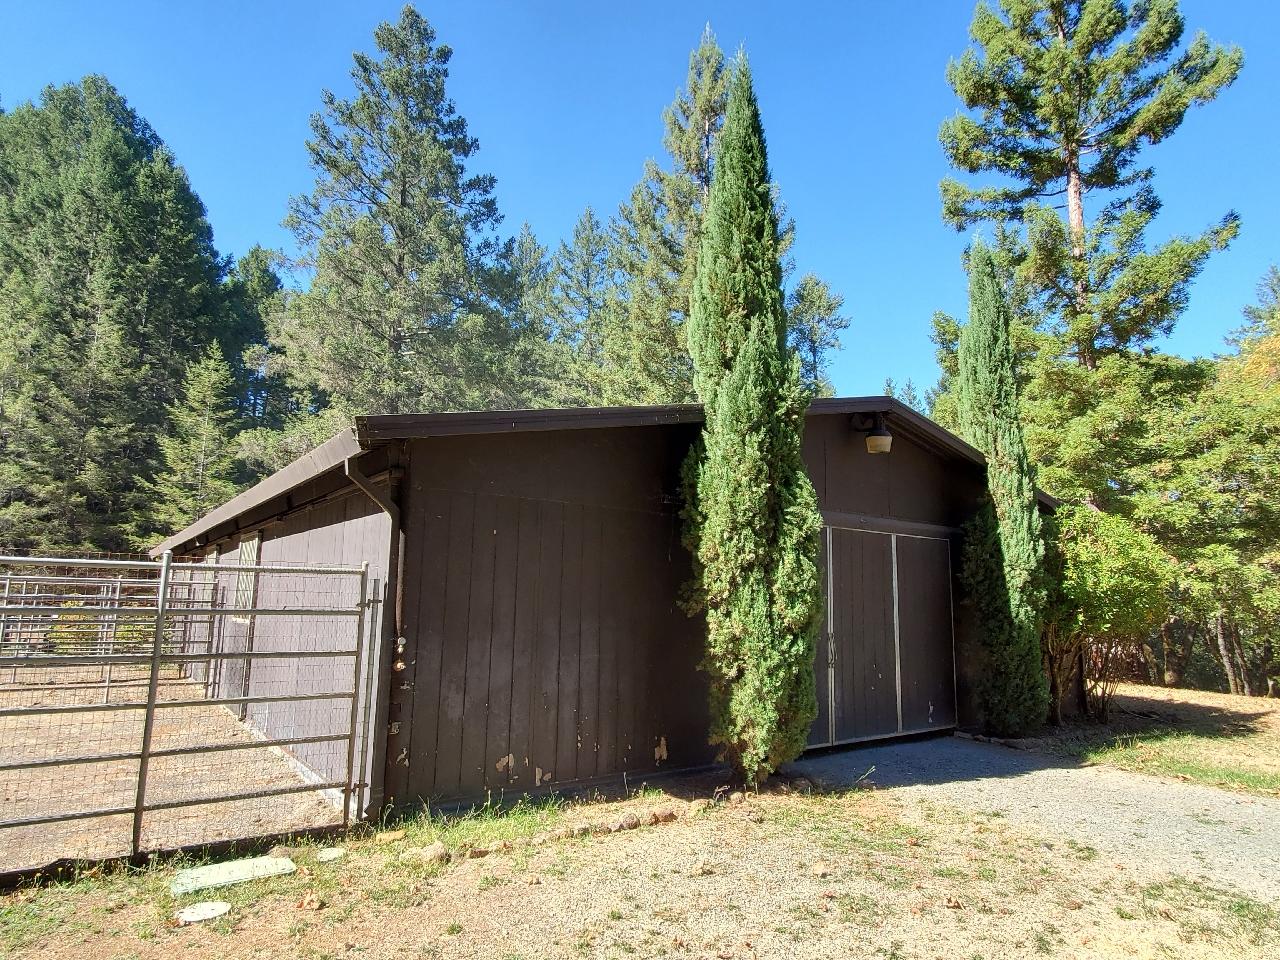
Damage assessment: no_damage